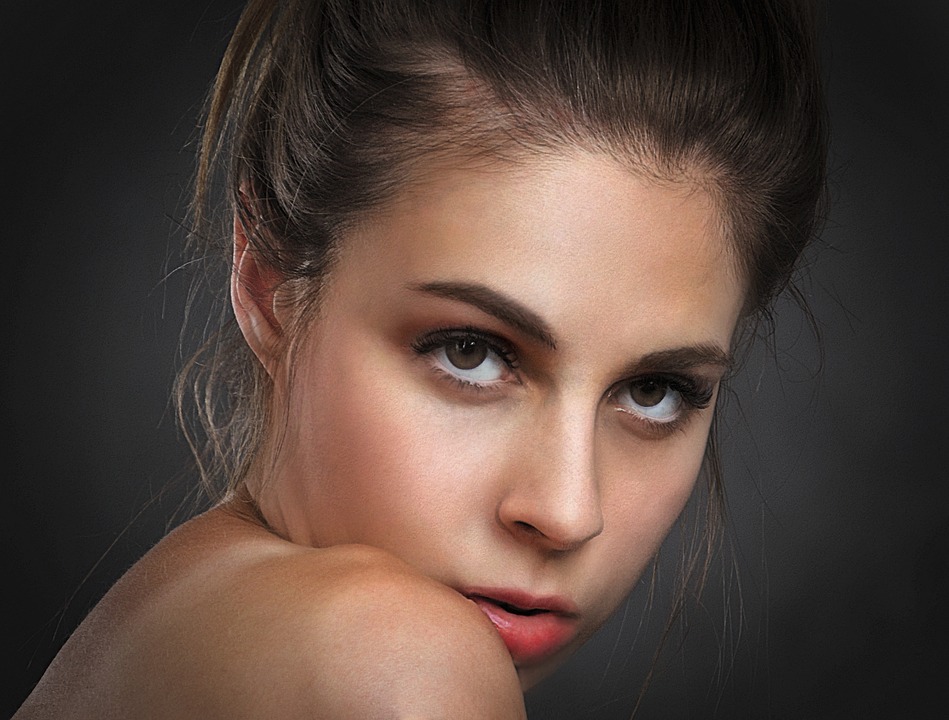
Gender: women